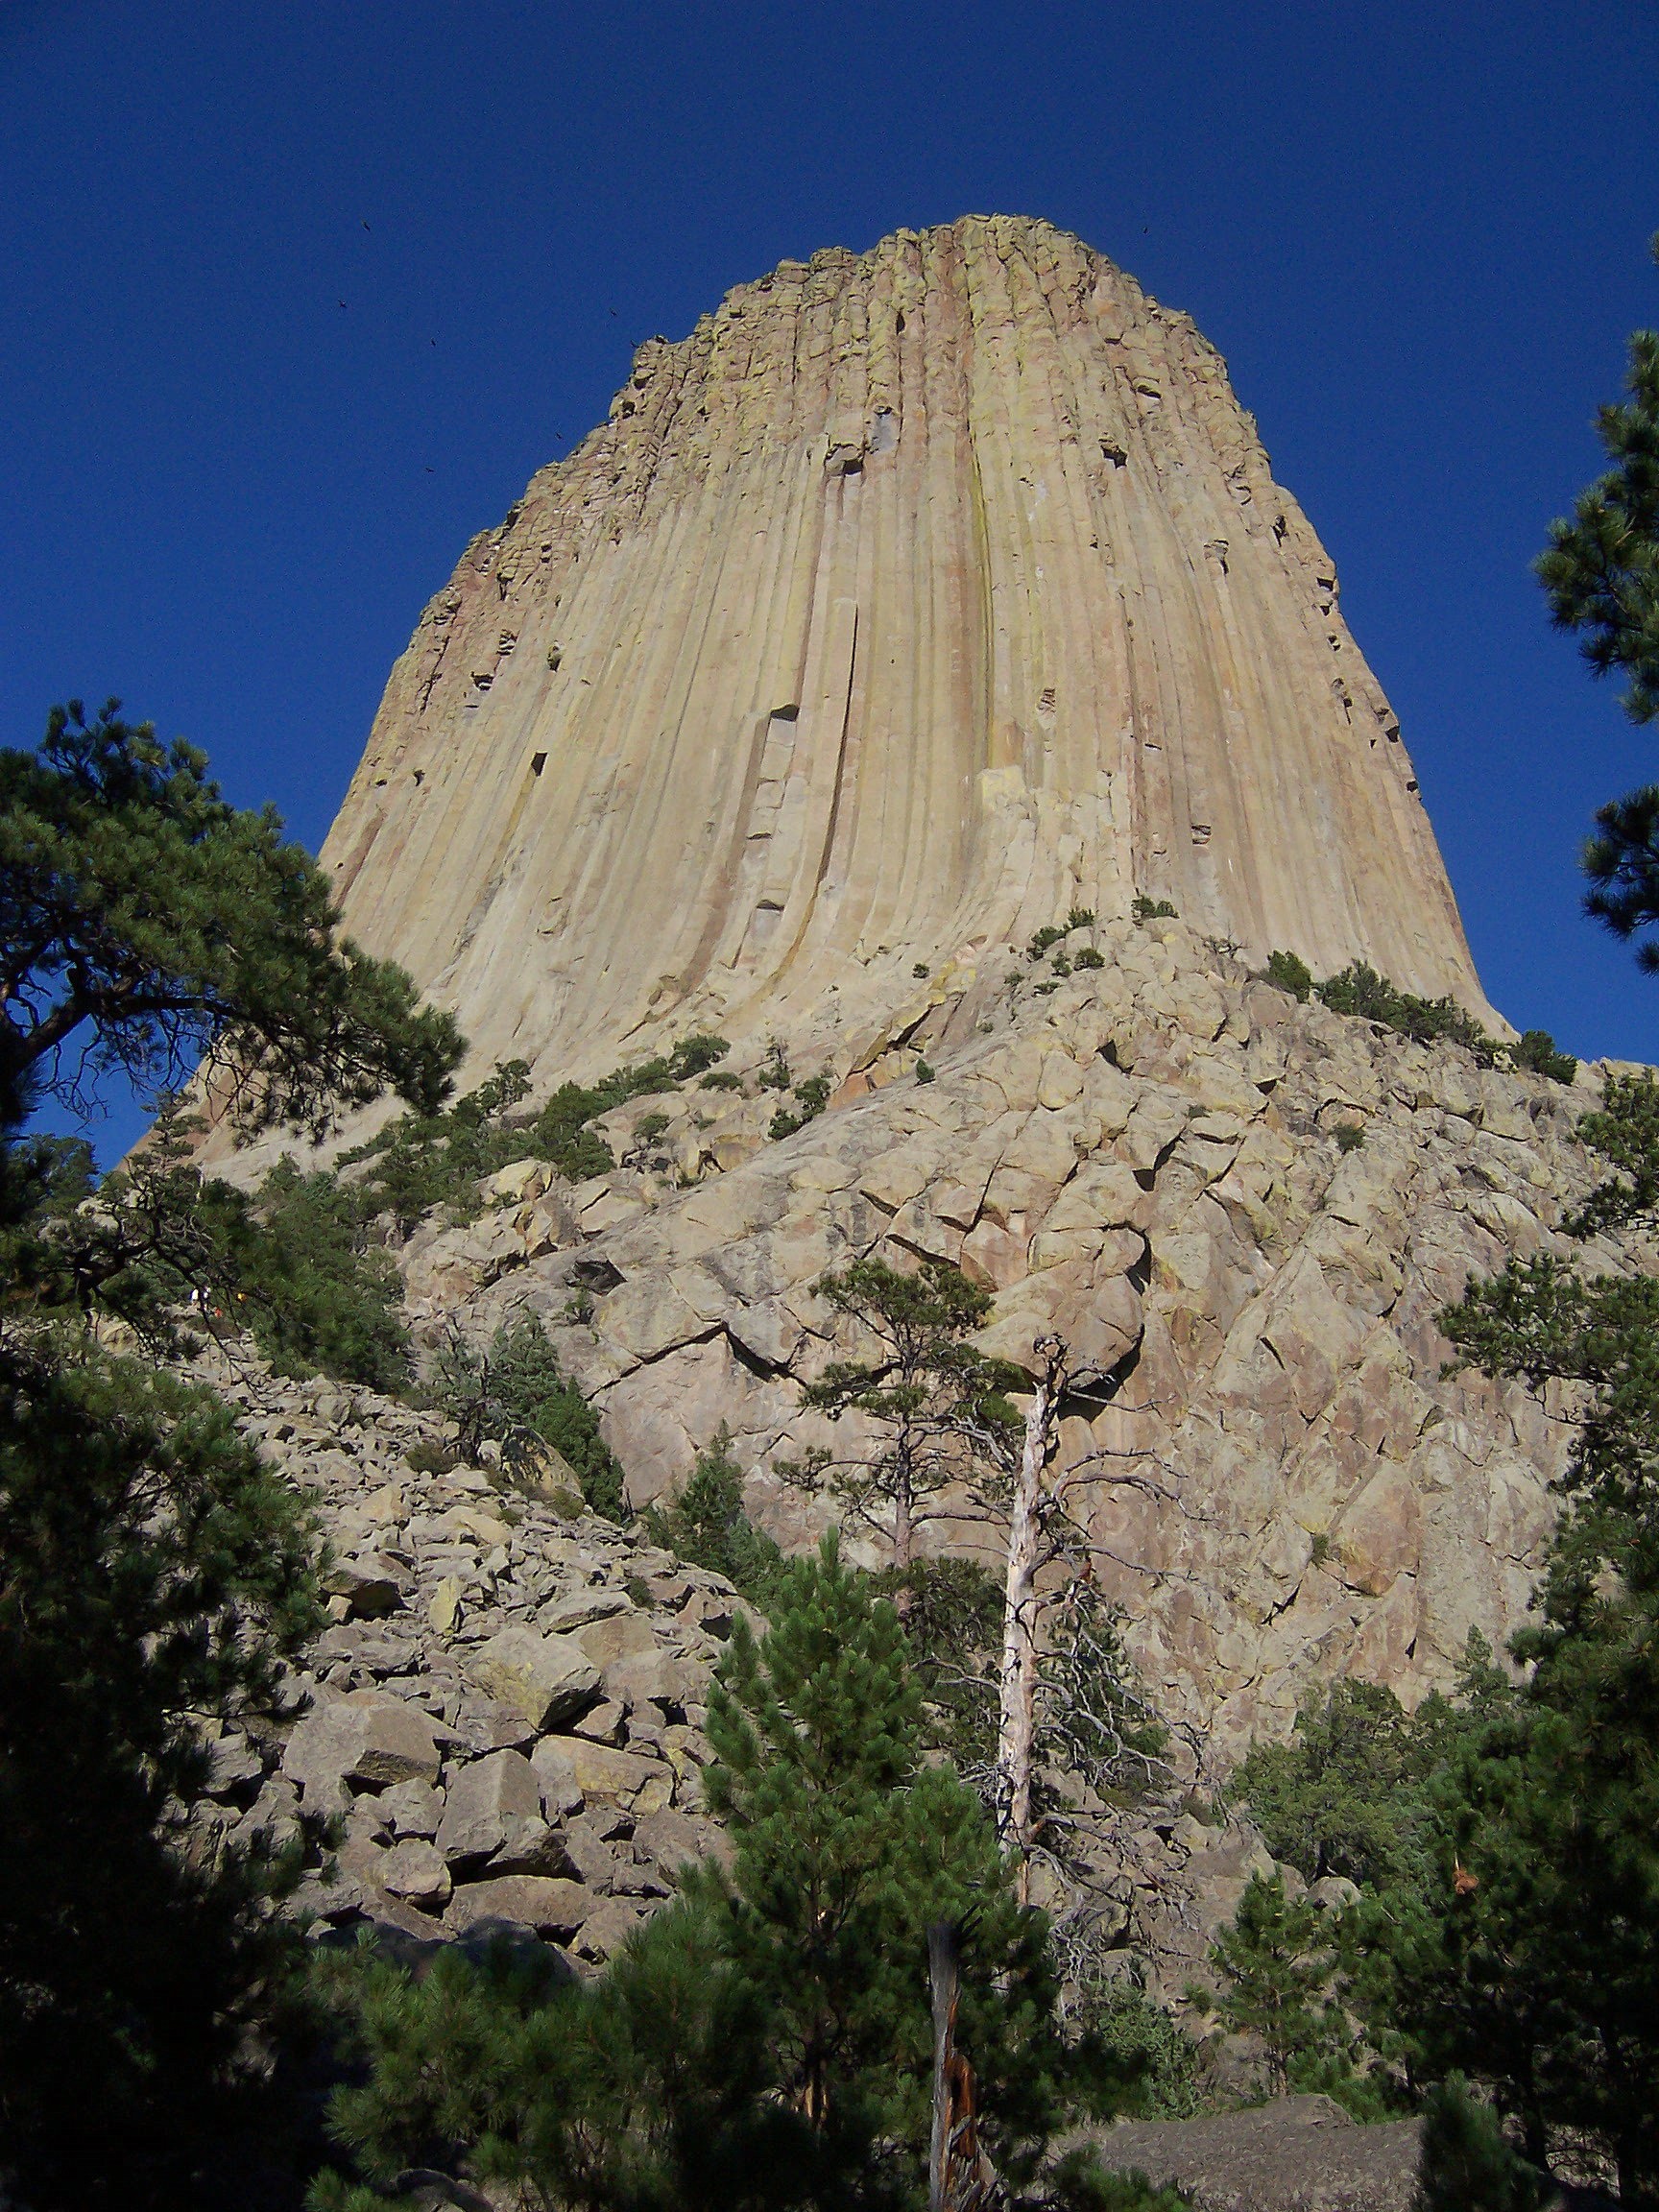
rock, mountain, valley, mountain range, formation, cliff, arch, scenic, park, landmark, terrain, national park, material, ridge, west, geology, badlands, plateau, wyoming, wadi, landform, national monument, devils tower, geographical feature, mountainous landforms